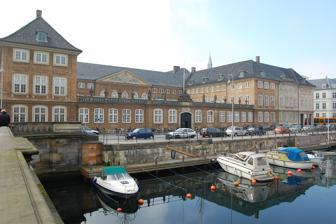
Building: Prince's Mansion
Country: Denmark
Year built: 1744
Mansion in Copenhagen, Denmark The Prince's Mansion Prinsens Palæ The building seen from across Frederiksholms Kanal General information Architectural style Rococo Location Copenhagen , Denmark Country Denmark Coordinates 55°40′29″N 12°34′29″E / 55.67472°N 12.57472°E / 55.67472; 12.57472 Construction started 1743 Completed 1744 Client Crown Prince Frederick (V) . Design and construction Architect(s) Niels Eigtved The Prince's Mansion is a palatial Rococo -style mansion located at Frederiksholms Kanal in central Copenhagen , Denmark . It used to serve as the official residence of the Crown Prince of Denmark but now houses the National Museum of Denmark . History The Michelbecker House The original house was built in 1684 by Gysbert Wigand Michelbecker . Born in Marburg , he had settled in Copenhagen in 1657 and built a successful career as a merchant and ship owner. In 1685 the first reformed church in Copenhagen opened in his house. Michelbecker died in 1692 and in 1707 his house was taken over by his son-in-law Wilhelm Edinger . In 1716 it was put at the disposal of Tsar Peter the Great during his visit to Copenhagen. A princely residence Krieger's plan of the garden from 1728 An elevation of the print mansion from Lauritz de Thurah 's Den Danske Vitruvius published in 1746 In 1725 Edinger sold the house to King Frederick IV who transformed it into a residence for Crown Prince Christian (VI) with the assistance of the architect Johan Cornelius Krieger . After King Christian VI's ascent to the throne, the Prince's Mansion was taken over by Crown Prince Frederick (V) . He completely altered the building from 1743 to 1744 with the assistance of Royal Master Builder Niels Eigtved . In 1757 Lauritz de Thurah , Eigtved's successor as Court Architect, carried out a minor expansion of the complex on the corner of Frederiksholms Kanal and Stormgade. Other residents Later in the century the royal family discontinued their use of the property and instead it came into use for other purposes, mostly as a residence for artists, courtiers and other peers with close ties to the court. The Prince's Mansion in 1757 For a while, the painters Jens Juel and Nikolaj Abraham Abildgaard both had their studios in the building. The latter also had his home there from 1779 until 1787, and so did Court Painter Vigilius Eriksen , who lived there from 1774 until 1782. Geographer and explorer Carsten Niebuhr , who had returned to Copenhagen as the only surviving member of the Danish Arabia Expedition in 1768, lived there from 1773 until 1778 when he accepted a position in the civil service of Danish Holstein . Among the statesmen who lived there were Foreign Minister Adolph Sigfried von der Osten and Ove Høegh-Guldberg who became de facto prime minister after Struense 's fall and lived there until his own fall as a result of the 1784 coup d'état . The Prince´s Mansion in c. 1800 After the turn of the century, the residents included Royal Master Builder Christian Frederik Hansen who lived there from 1805 until 1834 while working on such projects as the construction of the new Copenhagen City Hall and the rebuilding of the Church of Our Lady and Christiansborg Palace . Gerhard Christoph von Krogh , the military officer who had led the Danish troops in the Battle of Isted , was a resident from 1817 until 1853. A temporary home for the Supreme Court Christian Jürgensen Thomsen painted by Johan Vilhelm Gertner in 1849 The fire of the first Christiansborg in 1794 did not only leave the royal family but also the Supreme Court of Denmark homeless and it found a new home at the Prince's Mansion. In 1830 it was given a new Assembly Hall at the second Christiansborg Palace but the daily administration remained at the mansion until 1864. State ownership After the adoption of the new Constitution in 1849, the Prince's Mansion was ceded to the Danish State. The building then came to serve as a "home for the National Collections". These included the Museum of Ethnology which opened in 1849, the Royal Cabinet of Coins and Medals and the Museum of Nordic Antiquities. The latter two were headed by the historian Christian Jürgensen Thomsen who also resided in the building from 1851 until his death in 1865. The Museum of Nordic Antiquities eventually developed into the National Museum which opened in the Prince's Mansion in 1892. Architecture The gallery facing Frederiksholms Kanal The Prince's Mansion is one of the earliest Rococo buildings in Copenhagen. It has three wings with a courtyard closed to Frederiksholms Kanal by a single-story gallery with an entrance gate in the middle. The gallery is topped by a balustrade with vases and statues. The statues together with window decorations on the garden side were saved from Krieger's building from 1726. The original symmetry of Eigtved's complex has been changed by the later alterations of other architects which has increased the north wing to ten bays while the south wing still only consists of three bays. The expansion with the colonnade visible to the right Mogens Clemmensen and Arne Nystrøm expanded the museum from 1929 to 1938, adding a large new four-winged building on the rear of the original mansion as well as a more narrow connecting wing between the new and old buildings which create a courtyard space open toward Ny Vestergade. On the opposite (Stormgade) side, they created  a colonnade along the entire length of the complex, from Vester Voldgade to Frederiksholms Kanal. It has 38 columns of granite from the island of Bornholm . The colonnade on Stormgade The latest alterations of the building took place in 1992 to the design of Gehrdt Bornebusch . He covered the interior courtyard of the connecting wing with a glass roof, transforming it into a central lobby entered through the museum's new main entrance located in the recessed section of the facade toward Ny Vestergade. The Prince's Mansion today The Prince's Mansion still houses the principal department of the National Museum. Facilities also include a restaurant and a cinema. Literature Antonsen, Inge Mejer: Prinsens Palais. Det Kongelige Palais i Kalveboderne 1-2 . Nationalmuseet. 1992 (550 pages) See also Charlottenborg Palace References